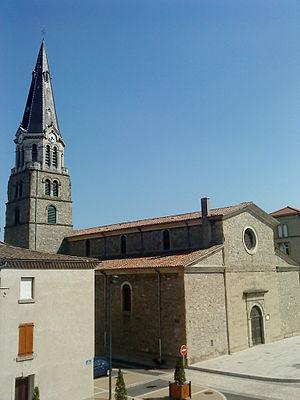
Eglise Saint-Vincent, Tain l'Hermitage
Tain-l'Hermitage est une commune française située dans le département de la Drôme en région Auvergne-Rhône-Alpes. Ses habitants sont appelés les Tainois ou Tinois.